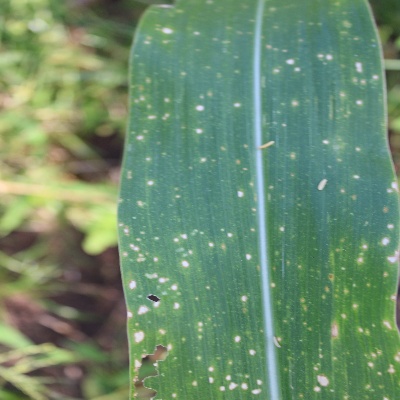
Crop: Maize
Condition: leaf spot